Assassination of Reinhard Heydrich

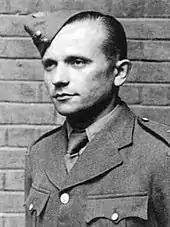
Jozef Gabčík

By late 1941, Nazi Germany controlled almost all of continental Europe, and German forces were approaching Moscow. The Allies deemed Soviet capitulation likely. The exiled government of Czechoslovakia under President Edvard Beneš was under pressure from British intelligence, as there had been very little visible resistance since the occupation of the Sudeten regions of the country in 1938. The takeover of these regions was accepted by the United Kingdom and France in the Munich Agreement. Occupation of the whole country had begun in 1939, and the initial betrayal by the United Kingdom and France, along with the subsequent terror of the Nazis, seemed to break the will of the Czechs for a period.